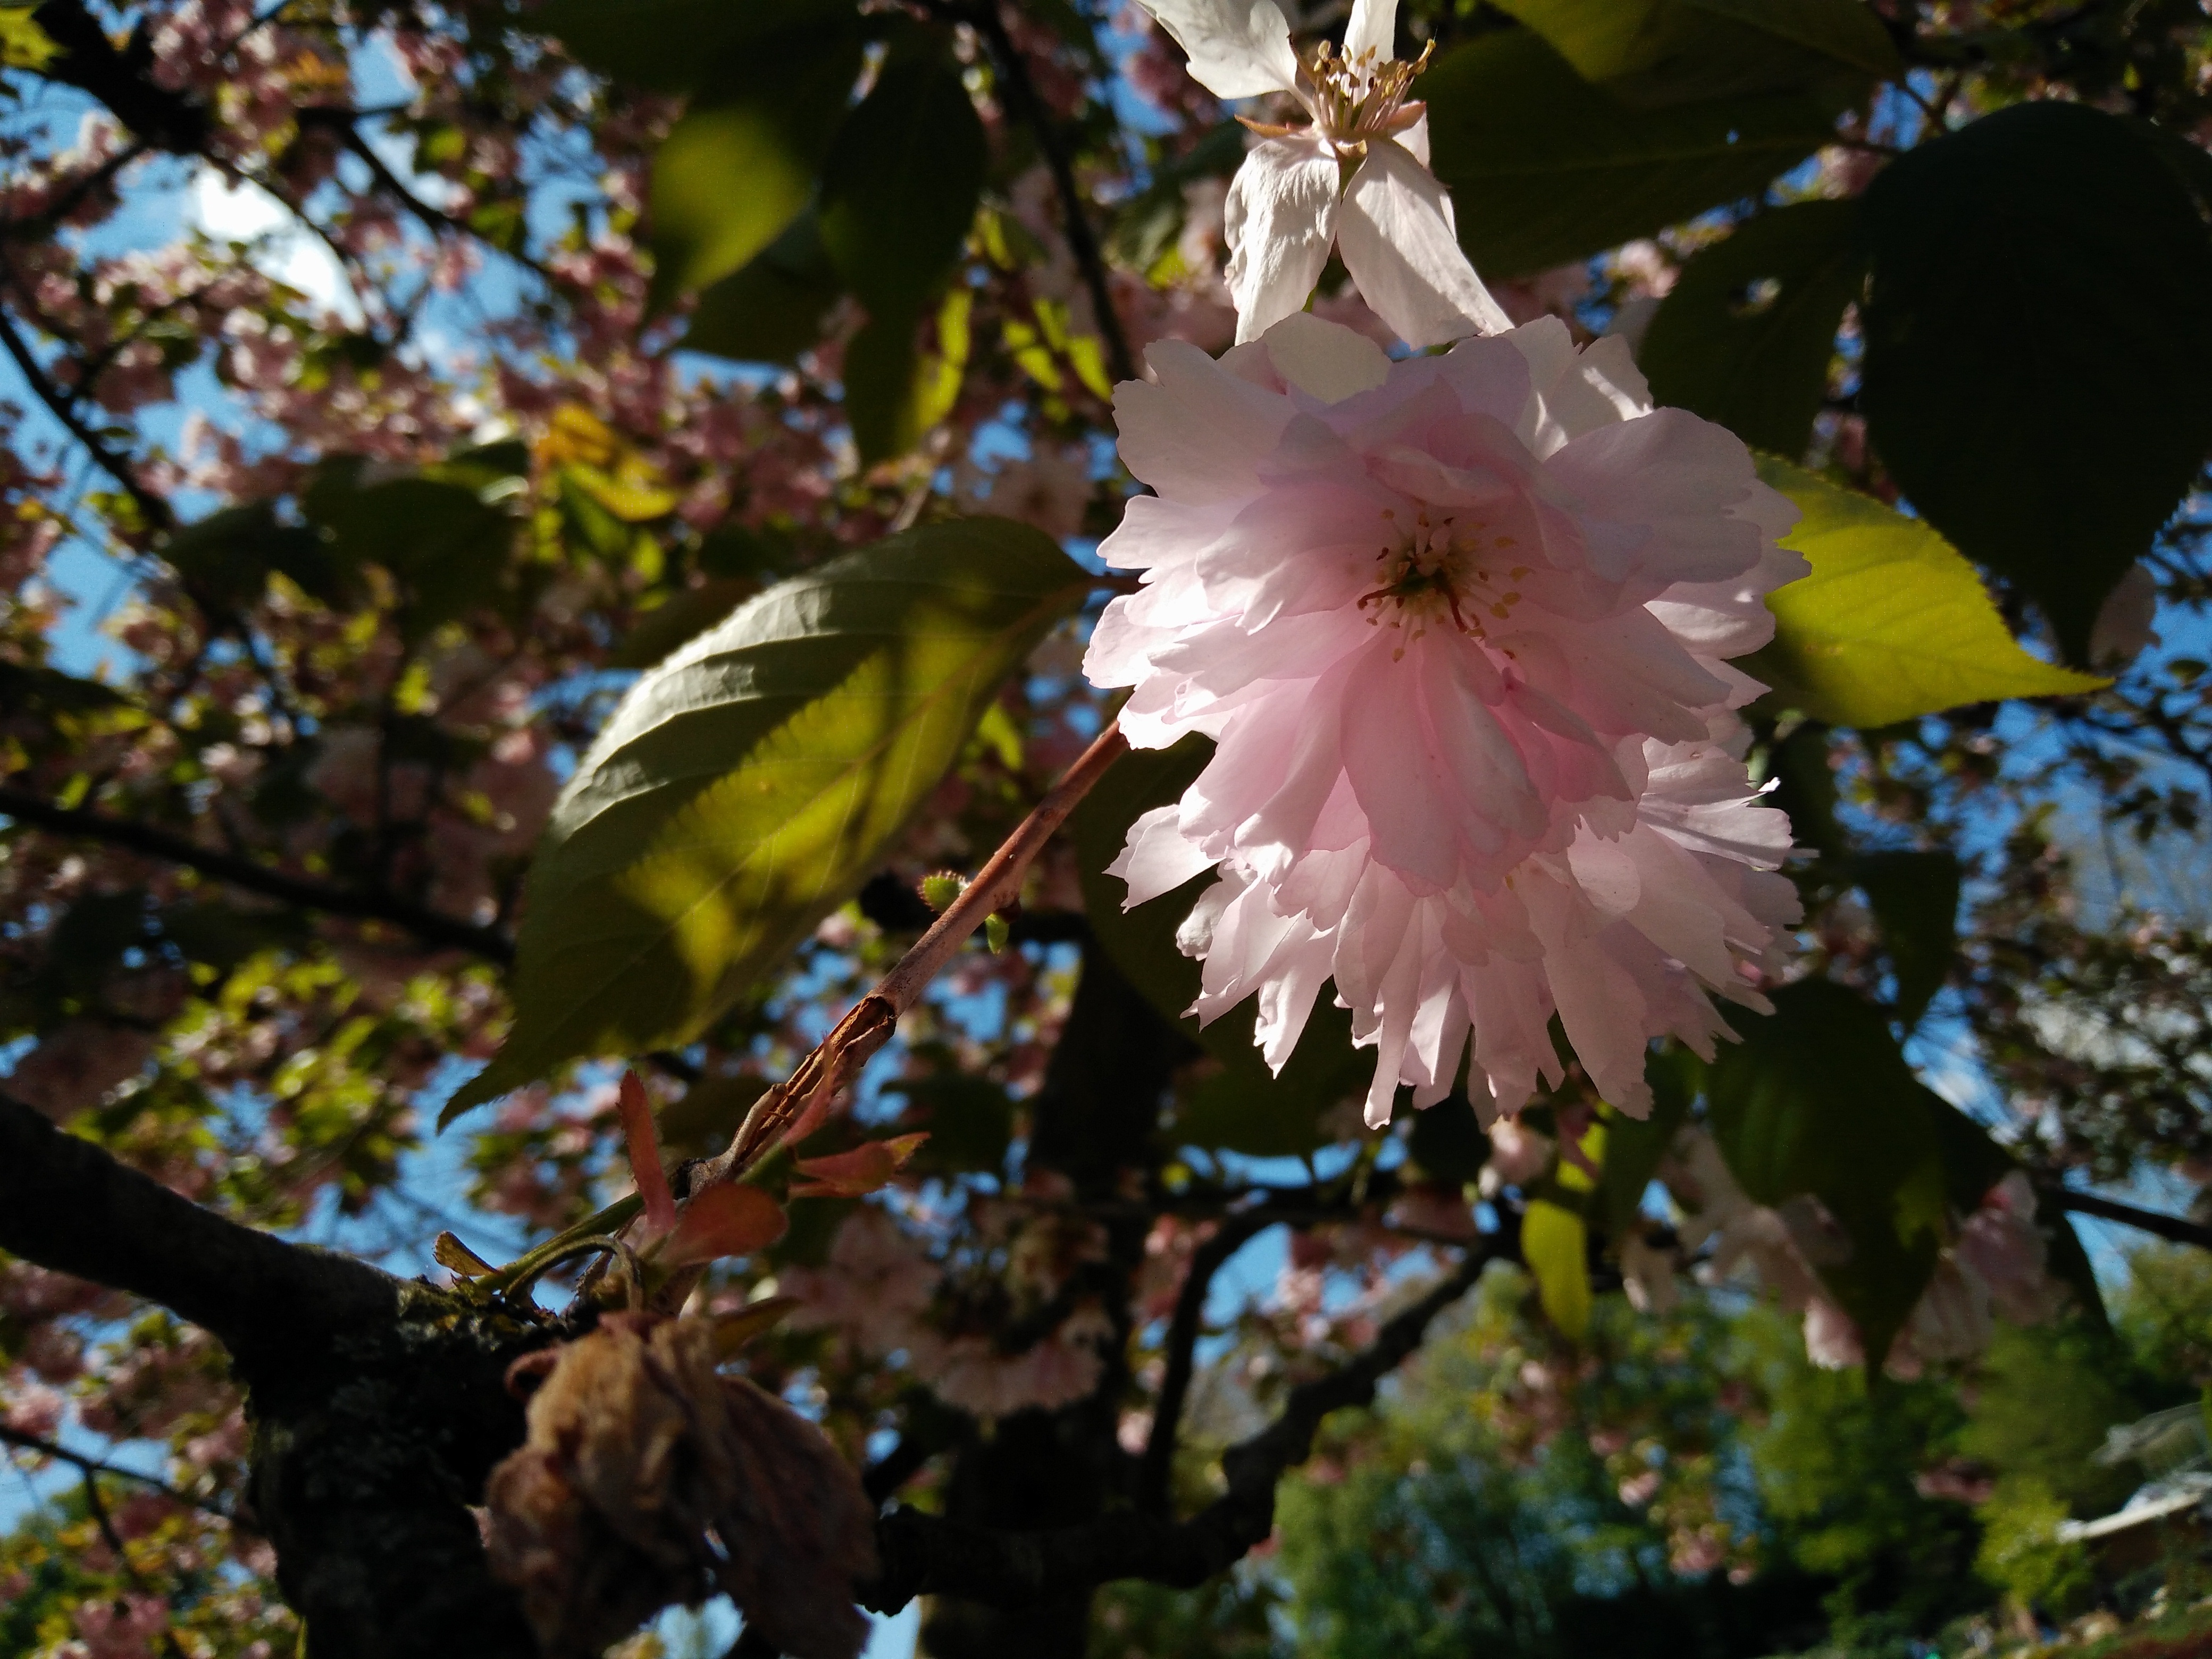
tree, nature, branch, blossom, light, plant, sun, white, sunlight, leaf, flower, bloom, spring, produce, autumn, botany, pink, close, flora, season, cherry blossom, focus, cherry, cherry trees, flowering plant, woody plant, land plant